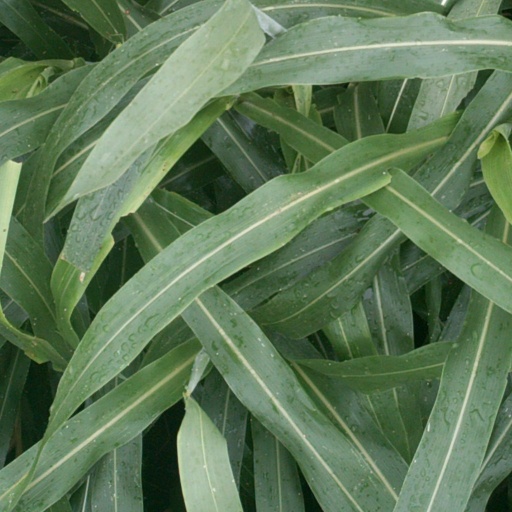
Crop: sorghum